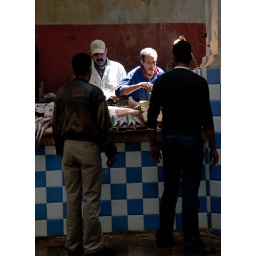
fish market in Fes